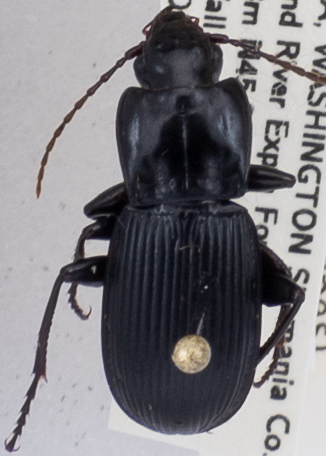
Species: Pterostichus herculaneus
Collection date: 2018-09-11
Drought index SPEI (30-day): -0.546
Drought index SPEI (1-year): -0.27
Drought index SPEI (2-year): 0.612